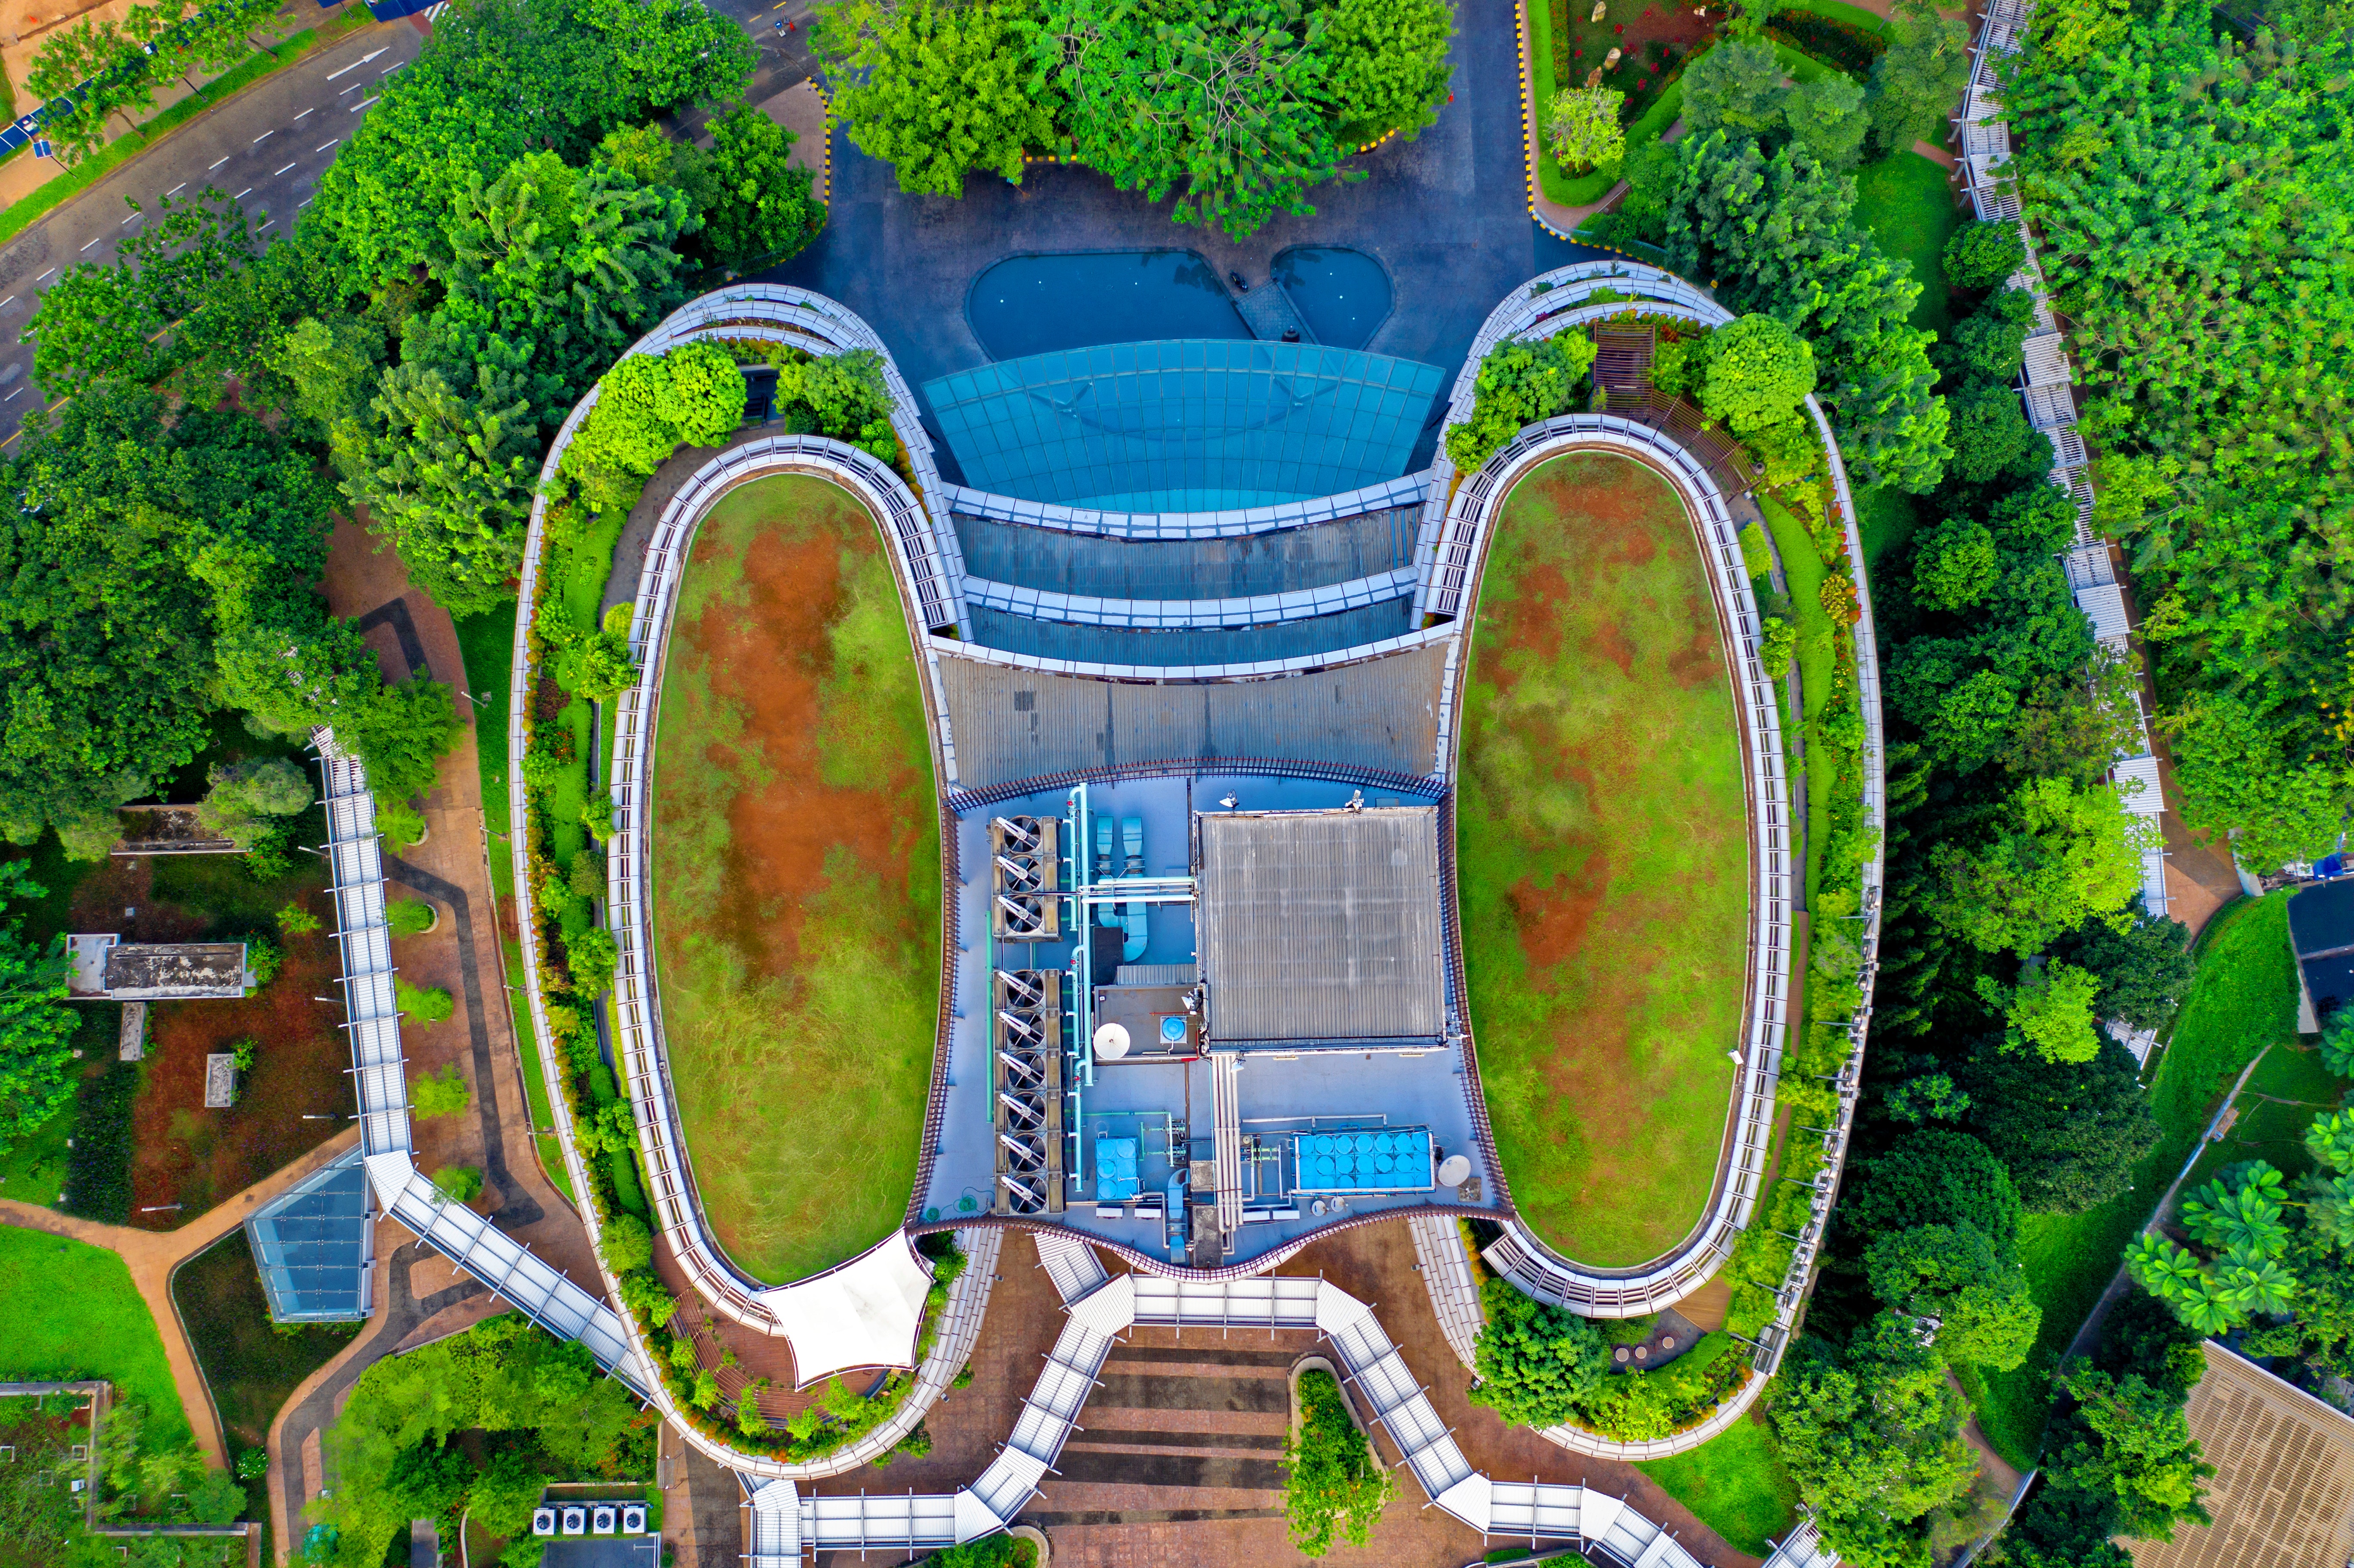
bird's eye view, stadium, sport venue, aerial photography, botanical garden, tree, landscape, urban design, architecture, estate, plant, house